Hydrophobe

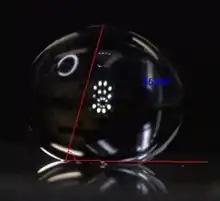
165° water contact angle on a surface modified using plasma technology system surface chemistry. The contact angle is the red angle plus 90°.

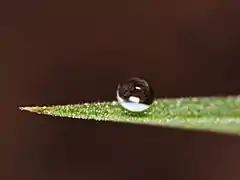
Dew drop on a hydrophobic leaf surface

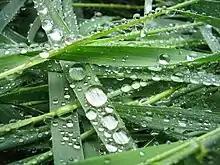
Water drops on the hydrophobic surface of grass

In chemistry, hydrophobicity is the chemical property of a molecule (called a hydrophobe) that is seemingly repelled from a mass of water. In contrast, hydrophiles are attracted to water.